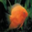
Label: aquarium_fish